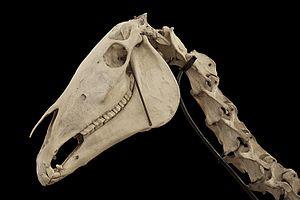
(vieux) crâne et vertèbres cervicales de cheval (Equus caballus), avec la mandibule articulée, utilisés autrefois (début du XXème siècle) par les étudiants vétérinaires. Désolé pour la dent manquante
Le cheval est un grand mammifère herbivore et ongulé à sabot unique ; c'est l'une des espèces de la famille des Équidés, lesquelles ont évolué, au cours des derniers 45 à 55 millions d'années, à partir d'un petit mammifère possédant plusieurs doigts. À l'état naturel, les chevaux vivent en troupeaux, généralement sous la conduite d'un unique étalon reproducteur. Ils entretiennent des rapports sociaux et comptent sur leur vitesse pour échapper à leurs prédateurs. Dotés d'un bon sens de l'équilibre, d'un fort instinct de fuite et de grandes aptitudes de visualisation spatiale, ils possèdent un trait inhabituel dans le règne animal, étant capables d'entrer en sommeil léger tout en restant debout. Les femelles, nommées juments, mettent bas après onze mois de gestation un petit appelé poulain, capable de se lever et de courir peu de temps après sa naissance.